Daniel Chávez Morán

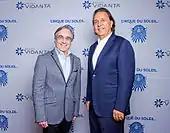
Daniel Chávez Morán with Daniel Lamarre from Cirque du Soleil

Chávez Morán and Grupo Vidanta also brought a Cirque du Soleil dinner show, titled JOYÀ, to Vidanta Riviera Maya.